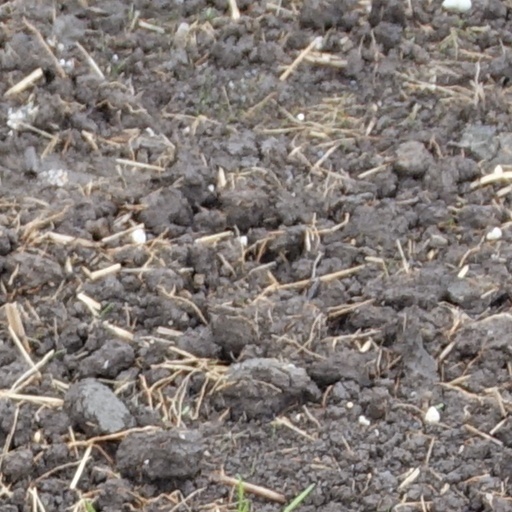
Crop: wheat